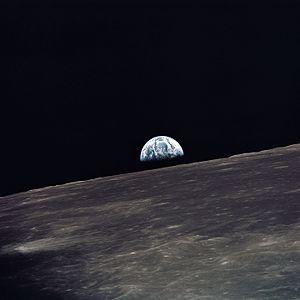
Thomas Patten Stafford, dit Tom Stafford, né le 17 septembre 1930 à Weatherford dans l'Oklahoma, est un officier de l'United States Navy, pilote d'essai et astronaute américain.